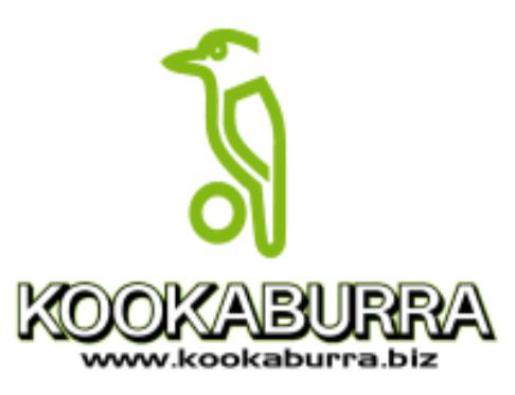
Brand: kookaburra
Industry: Clothes